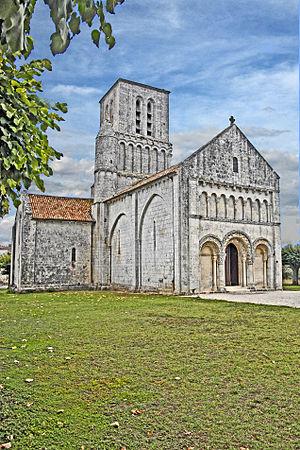
L'église Notre-Dame est une église de style roman saintongeais située à Corme-Écluse en Saintonge, dans le département français de la Charente-Maritime en région Nouvelle-Aquitaine.